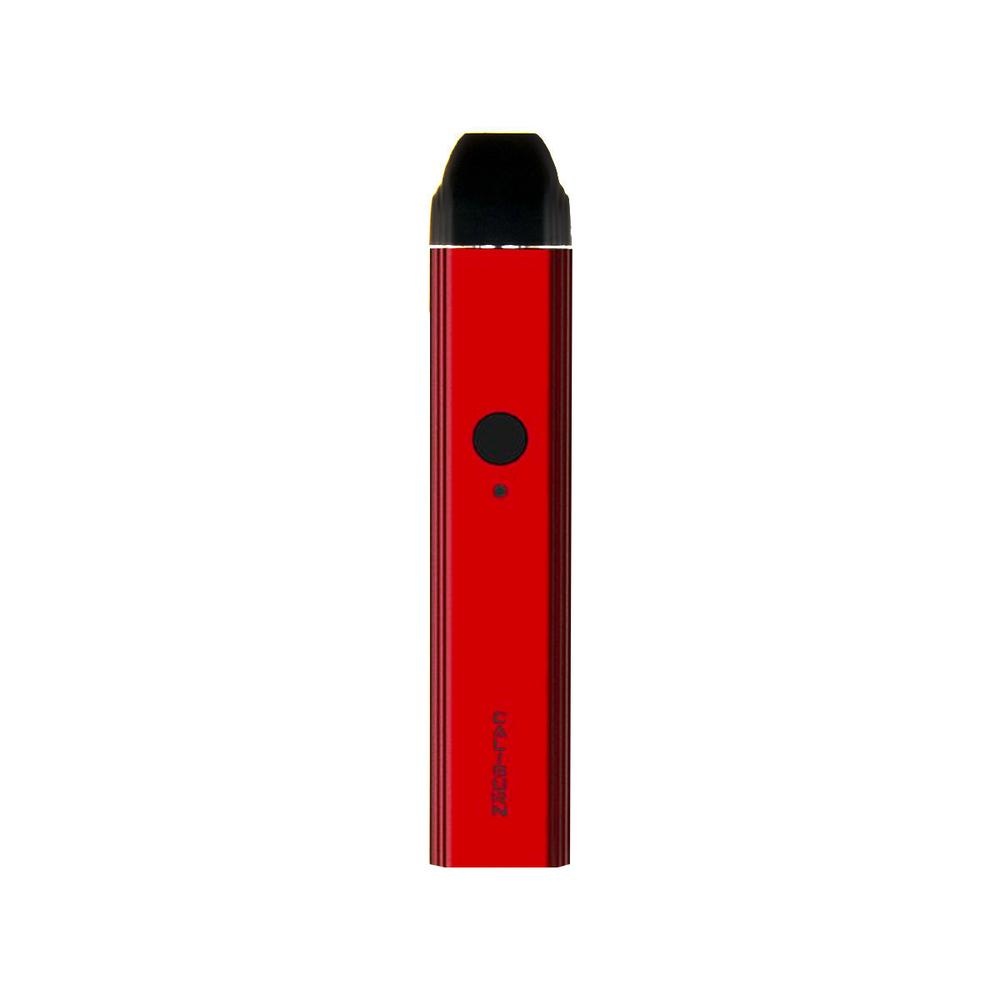
Uwell Caliburn Kit- Red
The Uwell Caliburn 11W Pod System is a finely-crafted and highly rated pod style kit. By pod style we mean there is no need to change the coil, you simply replace the pod instead! It's strong magnets secure the pod cartridge smoothly into the body. It contains a 2ml refillable pod and a 520mAh battery life which isn't bad for such a small compact kit. Uwell's proprietary Pro-FOCS flavour technology maximizes the effectiveness of flavours. This modern kit contains all the latest vape style elements resulting in a simple, sleek and very user-friendly kit. Juice Capacity: 2 ml Battery Capacity: 520 mAh Size: 110 mm × 21.2 mm × 11.6 mm Maximum Wattage: 11W Directly vape or button vape. Click 5 times to lock/unlock. Draw-activated. Top-fill cartridges, easy to use. Compact and portable.
Brand: Vapro Vapes
Category: Food, Beverages & Tobacco > Tobacco Products > Vaporizers & Electronic Cigarettes > Vaporizers